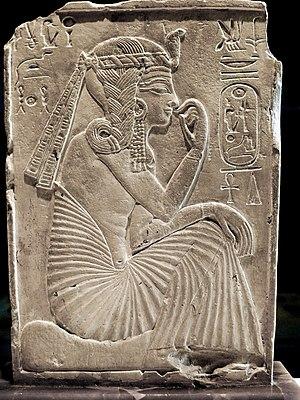
Stèle à deux faces
Dans l'Égypte antique, il est attesté que des conspirations ont été fomentées au sein du palais royal afin de mettre à mort le souverain régnant. Les textes sont généralement muets à propos des luttes d'influence mais quelques sources historiques, soit indirectes, soit très parlantes, dépeignent une famille royale désunie et agitée par de basses rancœurs. Grand polygame, Pharaon dispose de nombreuses concubines logées dans les bâtiments du harem. À certains moments de l'histoire, autour de femmes animées par l'ambition et la jalousie, se sont agrégées des coteries prêtes à sacrifier l'intérêt général pour les besoins particuliers de princes et de courtisans en manque de reconnaissance. Dans les cas les plus graves, ces factions se sont manifestées en fomentant des conspirations et la vie du souverain s'en est trouvée menacée voire abrégée — tout ceci au bénéfice espéré d'une épouse secondaire et de l'aîné de ses fils en compétition avec celui, plus légitime, de la Grande épouse royale.
Ramsès II, né aux alentours de -1304 et mort à Pi-Ramsès vers -1213, est le troisième pharaon de la XIXᵉ dynastie égyptienne. Il est aussi appelé Ramsès le Grand ou encore Ozymandias. Manéthon l'appelle Ramsès.
L'art du Nouvel Empire égyptien correspond aux règnes des XVIIIᵉ, XIXᵉ et XXᵉ dynasties, le Nouvel Empire égyptien. Il atteint un apogée dans l'art de l'Égypte antique qu'il ne retrouvera plus ensuite. En effet, après cette longue période de rayonnement, la Troisième Période intermédiaire, puis la Basse époque n'auront plus les moyens de tels investissements dans les arts. Cette époque marque aussi une rupture nette après la Deuxième Période intermédiaire aux productions révélatrices de l'état d'une société bouleversée.